Conjunto Urbano Nonoalco Tlatelolco

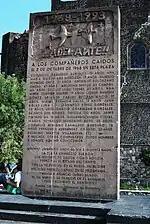
Monument to the Tlatelolco massacre in the Plaza de las Tres Culturas

Quality of life in the area diminished after the Tlatelolco massacre on 2 October 1968, which occurred on the Plaza de las Tres Culturas. The area's only fire station closed during that year and police presence began to diminish, leading to rising crime. The complex suffered damage from two small earthquakes in 1979.